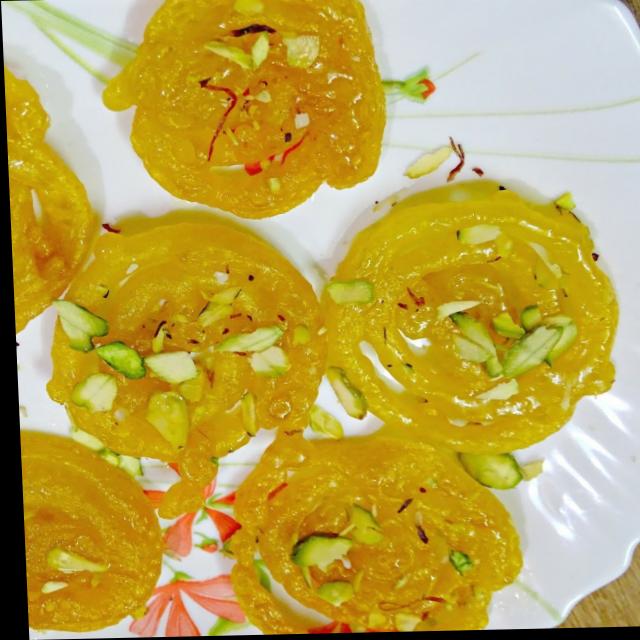
Dish: jalebi